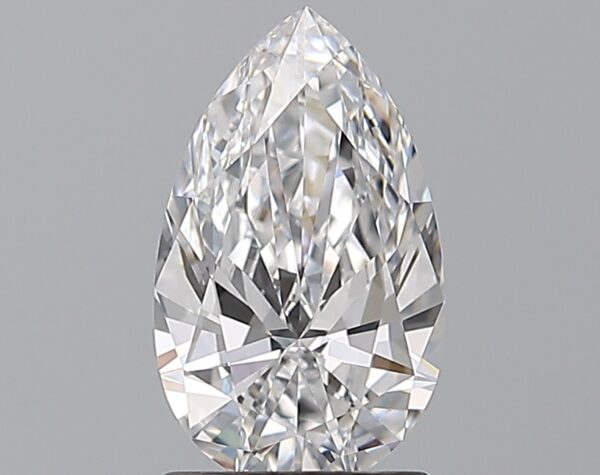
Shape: pear
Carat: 1.2
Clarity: IF
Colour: D
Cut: EX
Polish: EX
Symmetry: EX
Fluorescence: N
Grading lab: GIA
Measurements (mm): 9.85 x 5.95 x 3.37